Sunflower River

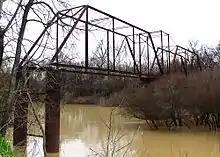
Sunflower River west of Ruleville, Mississippi.

The Sunflower River (also known as the Big Sunflower River) is one of the main tributaries of the Yazoo River in the U.S. state of Mississippi. . The Sunflower follows an old channel of the Mississippi River as it winds between farms, neighborhoods, wetlands and abandoned